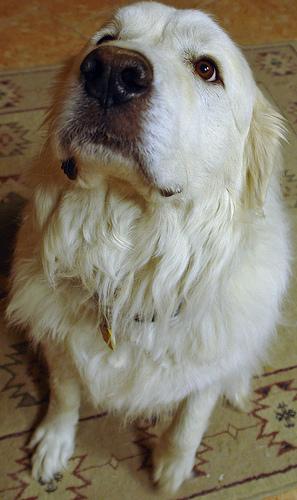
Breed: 225-n000073-Great_Pyrenees